Antonio Manuel Lagdameo

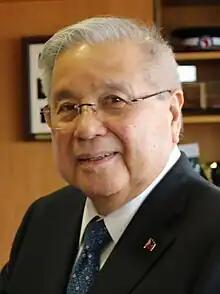
Lagdameo in 2018

Antonio Manuel "Tonet" Revilla Lagdameo (born June 13, 1942) is a Filipino businessman and diplomat currently serving as the Permanent Representative of the Philippines to the United Nations since 2022. He is set to retire as Permanent Representative on July 31, 2025. Prior to that role, he was the Philippine Ambassador to the United Kingdom from 2016 to 2022, and previously from 2009 to 2010.